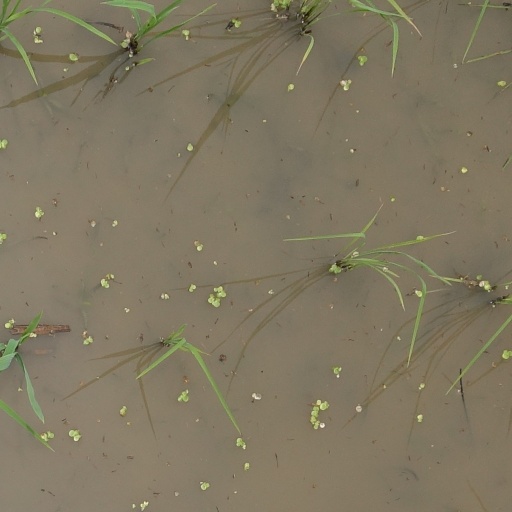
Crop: rice